USS Queen of the West

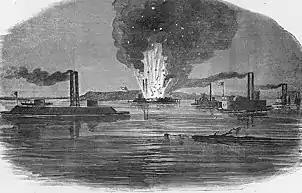
The CSS "Queen of the West" and the forced the surrender of the

In conjunction with the Confederate ram, , she forced the surrender of in the Mississippi River below Vicksburg on February 24. On April 11, 1863, she was attacked on the Atchafalaya River in Louisiana by Union ships , , and . A shell from "Calhoun" set fire to "Queen of the West"'s cotton, and her burning wreck drifted down the river for several hours before she grounded and exploded. 90 members of the Confederate crew were captured and 26 killed.